Rashōmon no oni

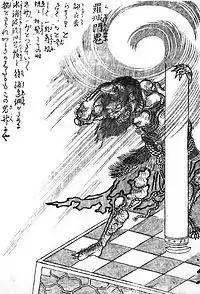
"Rashōmon no Oni" (羅城門鬼) from the "Konjaku Hyakki Shūi" by Toriyama Sekien

Rashōmon no oni (羅城門の鬼 or 羅生門の鬼) is an oni said to have nested at the front gate of Heian-kyō, Rashōmon. It appears in the Heian period yōkyoku, "Rashōmon" among other works.